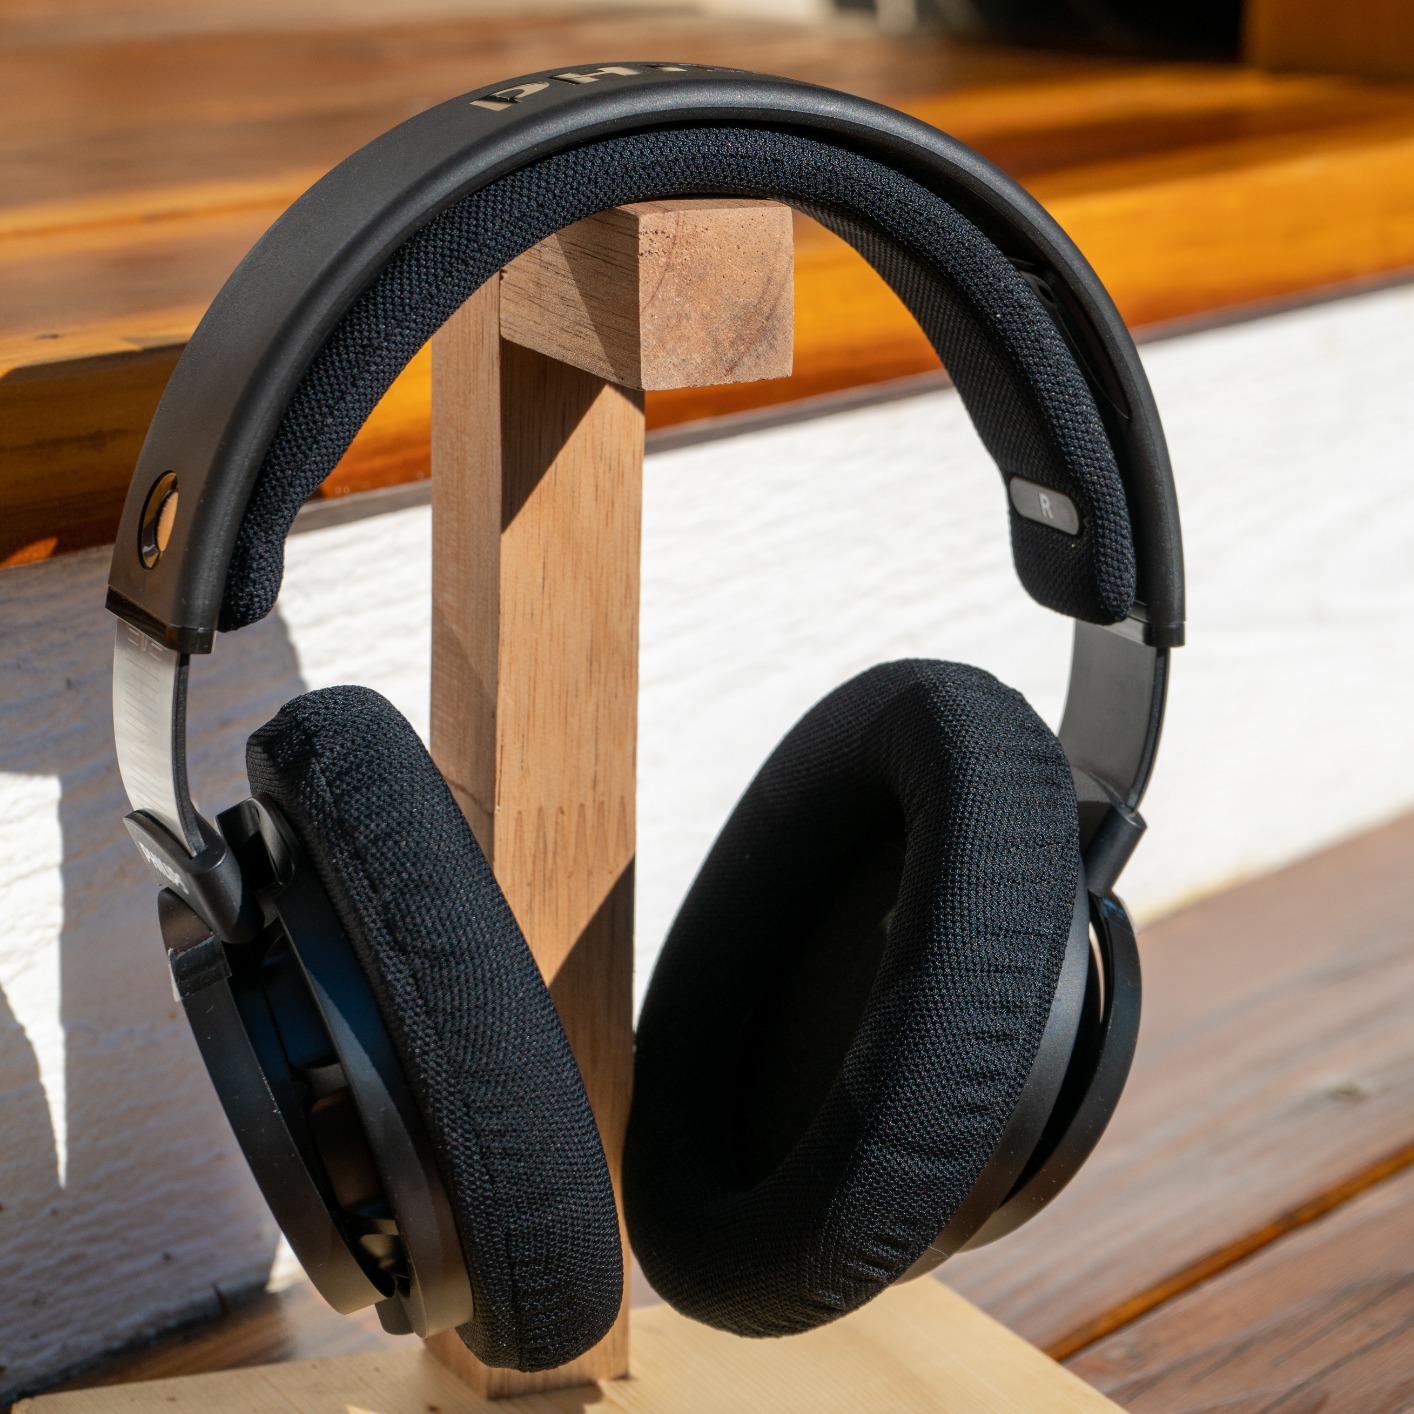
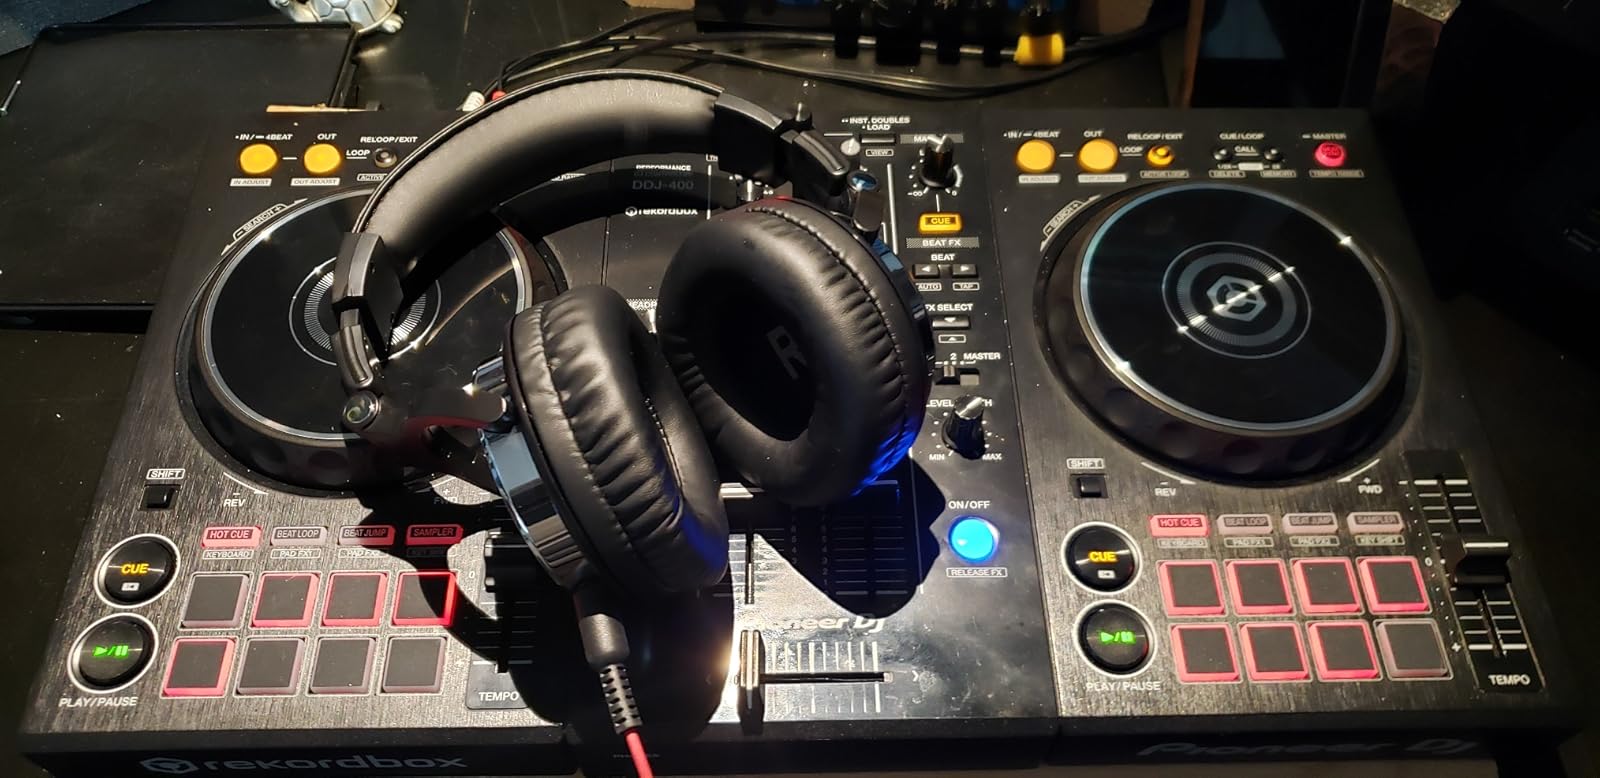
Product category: headphones
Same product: no